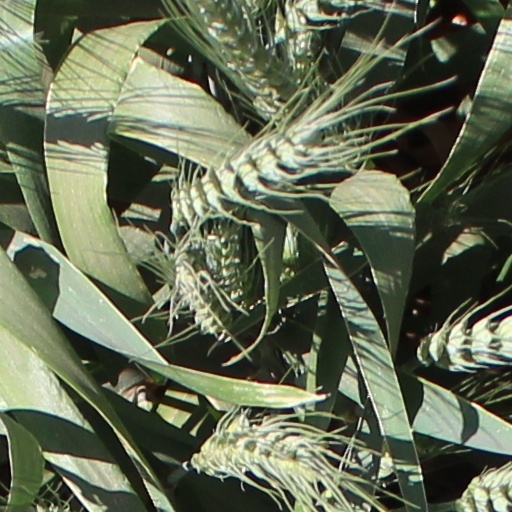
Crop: wheat